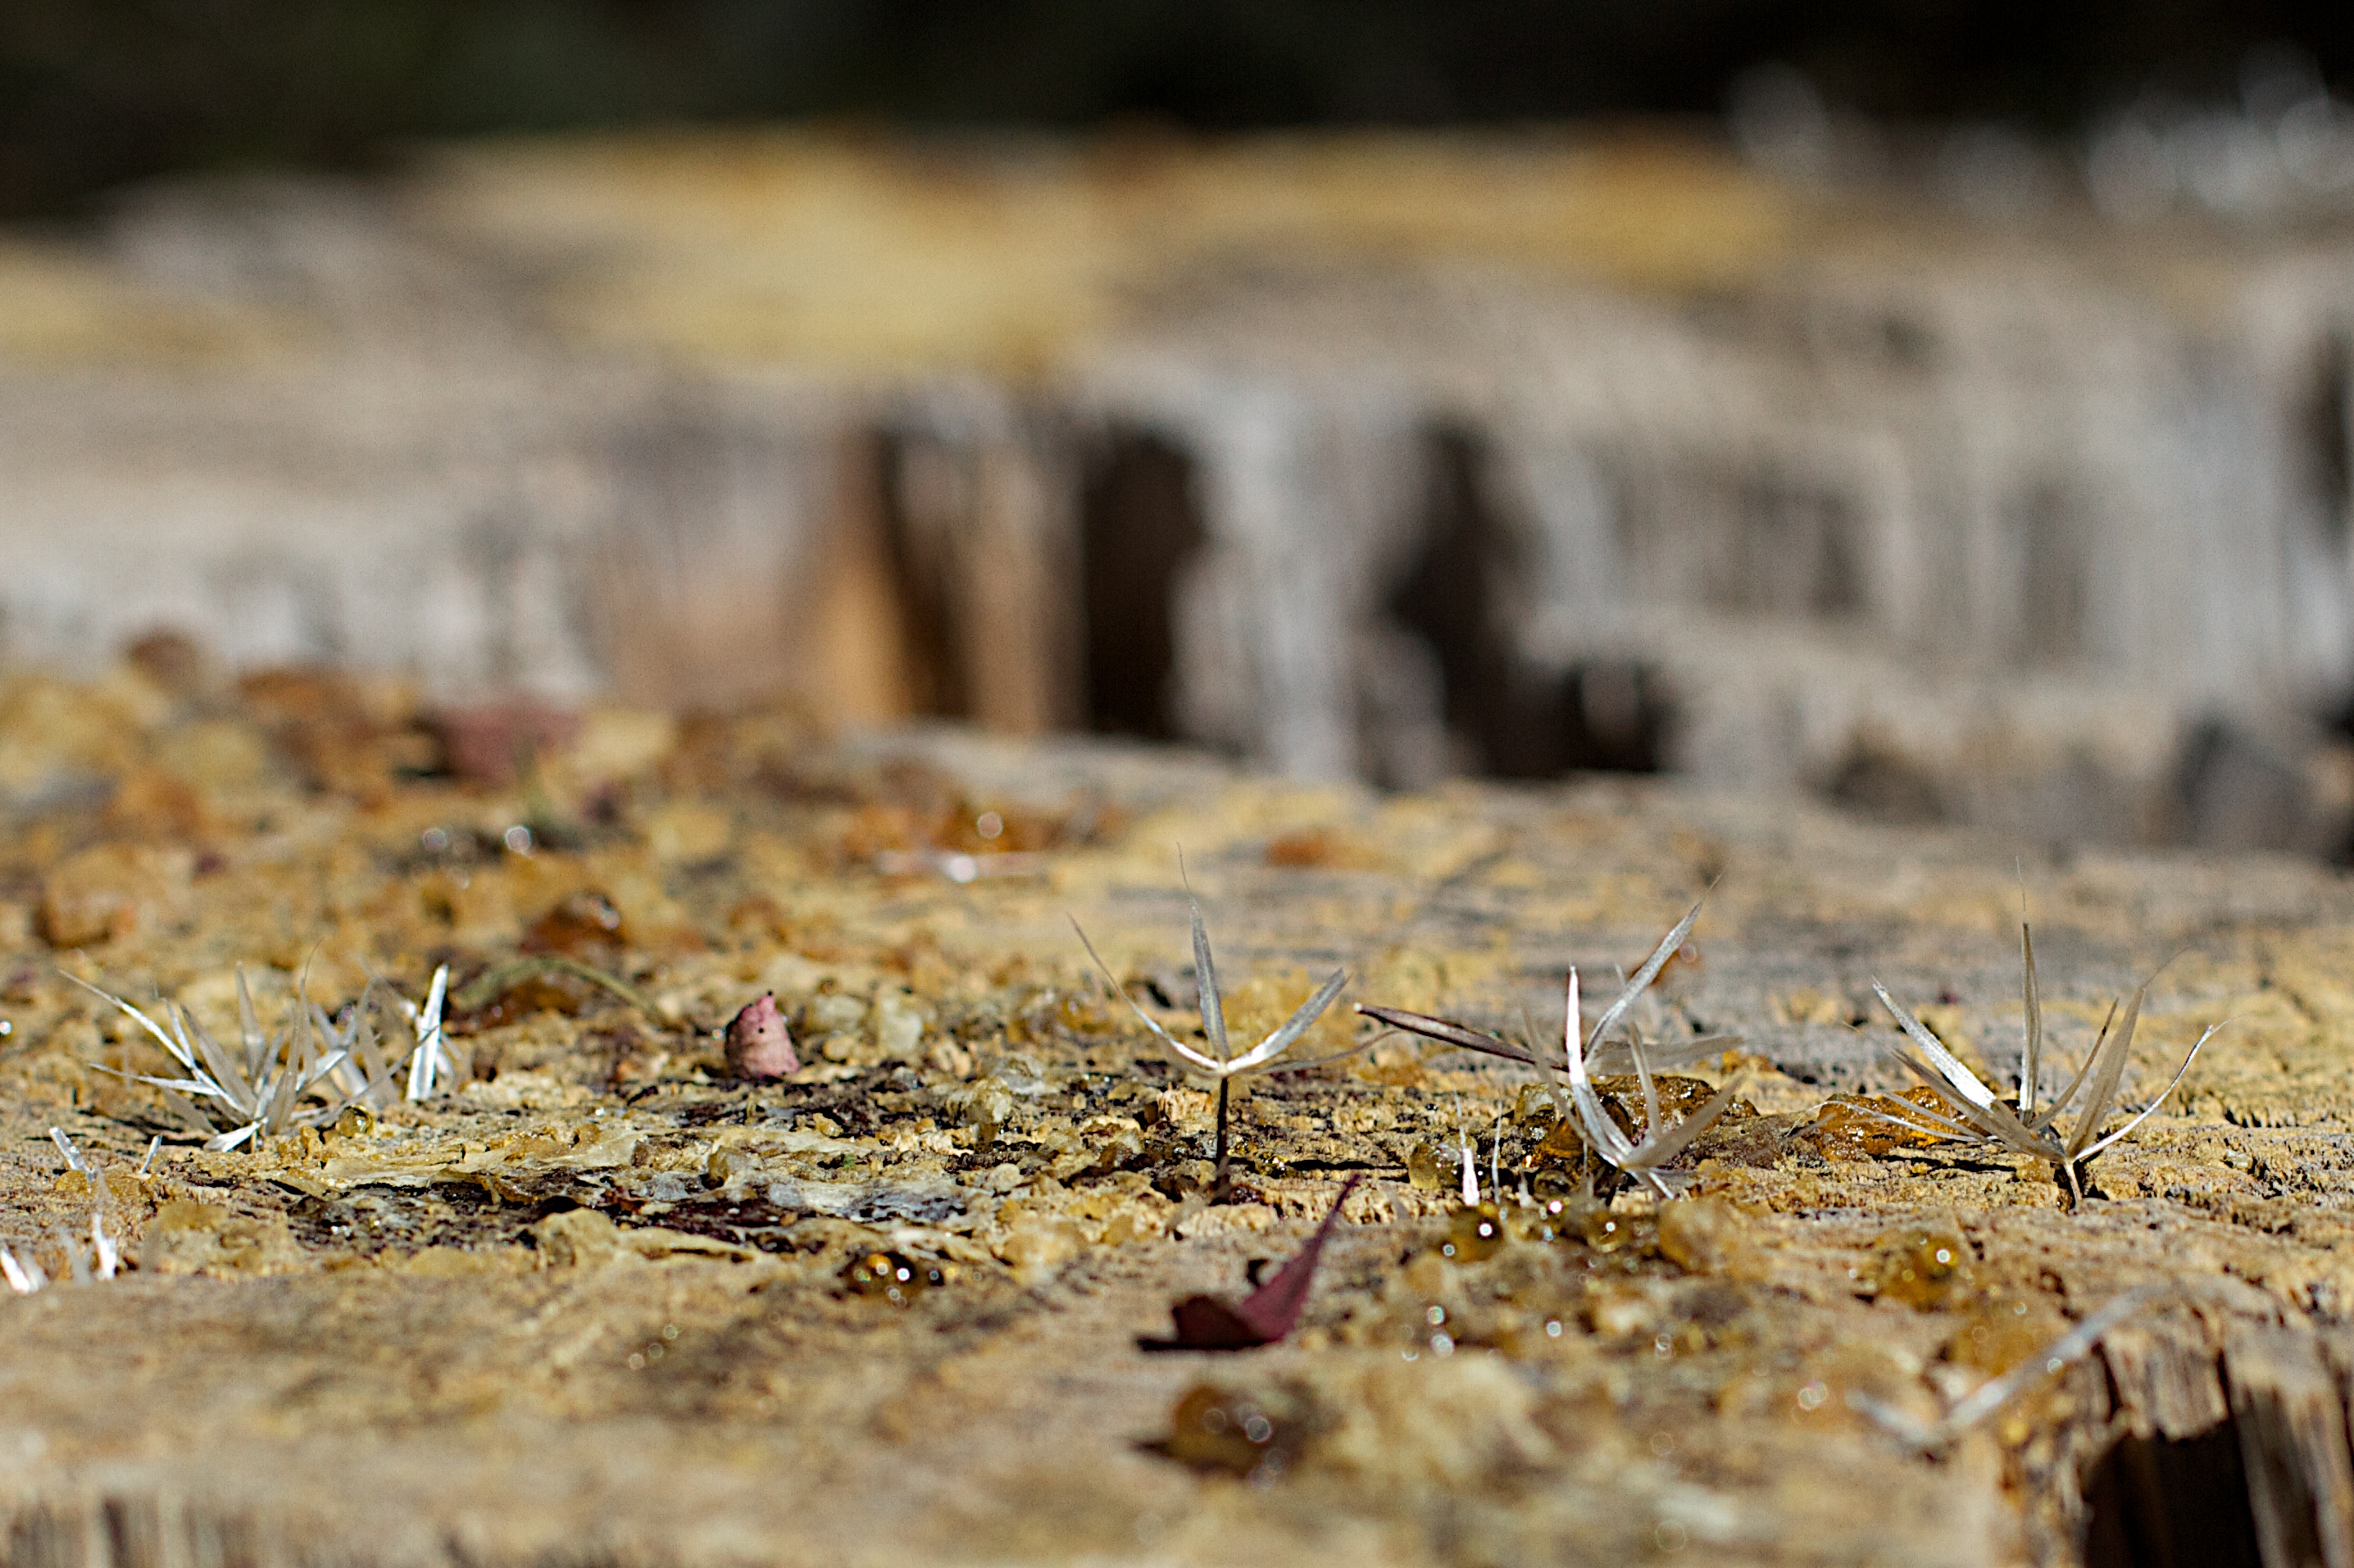
tree, nature, grass, rock, branch, plant, wood, leaf, flower, wildlife, autumn, soil, season, fauna, material, close up, macro photography, grass family